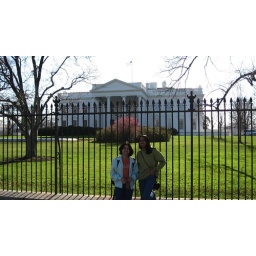
in front of the back of white house